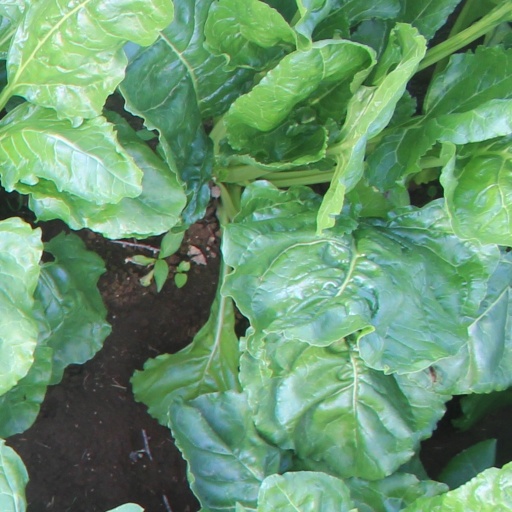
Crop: sugar beet